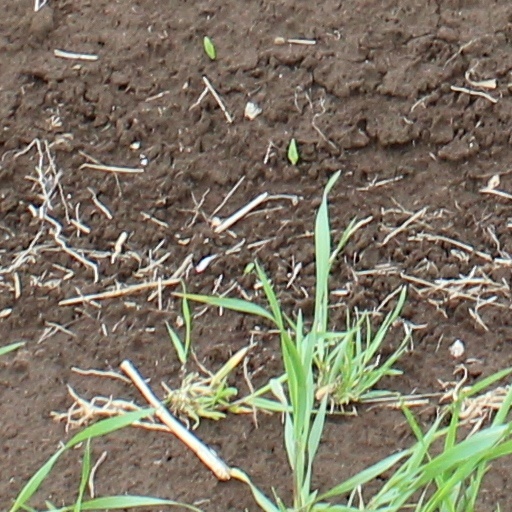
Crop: wheat